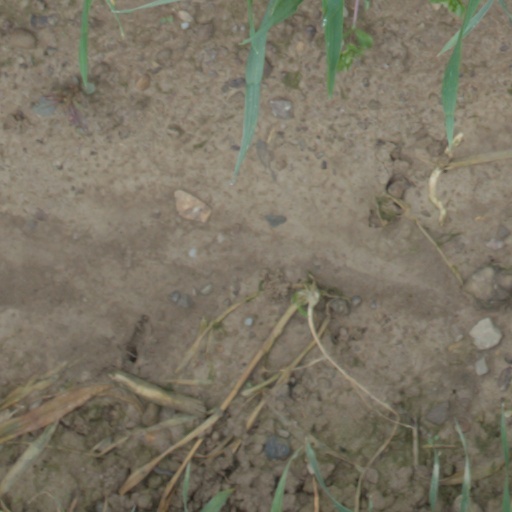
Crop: wheat